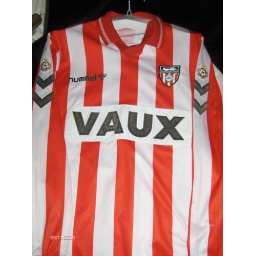
Match worn Sunderland home shirt from season 1992/93. Probably worn by Martin Gray